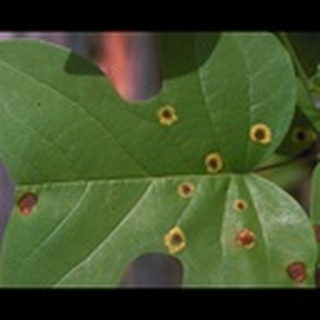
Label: cotton_target_spot